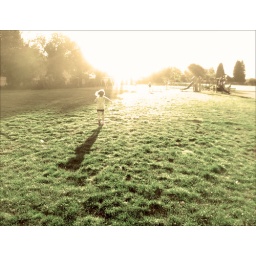
young girl running in the bright field to play